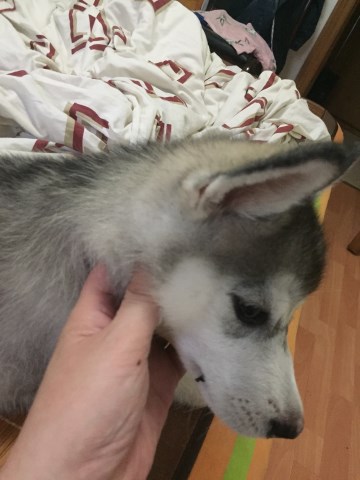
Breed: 1160-n000003-Siberian_husky